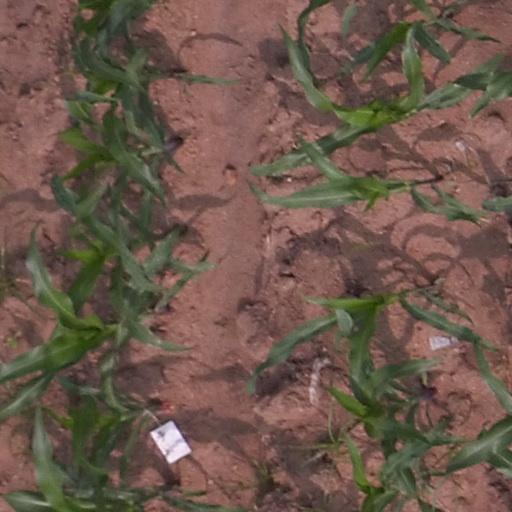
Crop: maize; corn